Apmaan Ki Aag

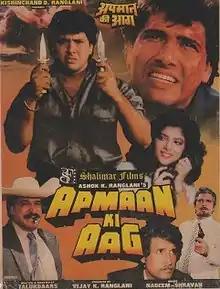
Theatrical release poster

Apmaan Ki Aag is a 1990 Indian Hindi-language action drama film directed by Talukdars and produced by Vijay K. Ranglani. It stars Govinda and Sonam in the lead roles.